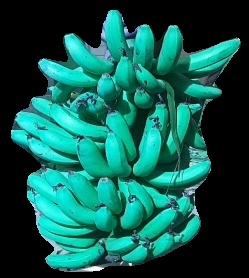
Variety: pachbale
Grade: grade3